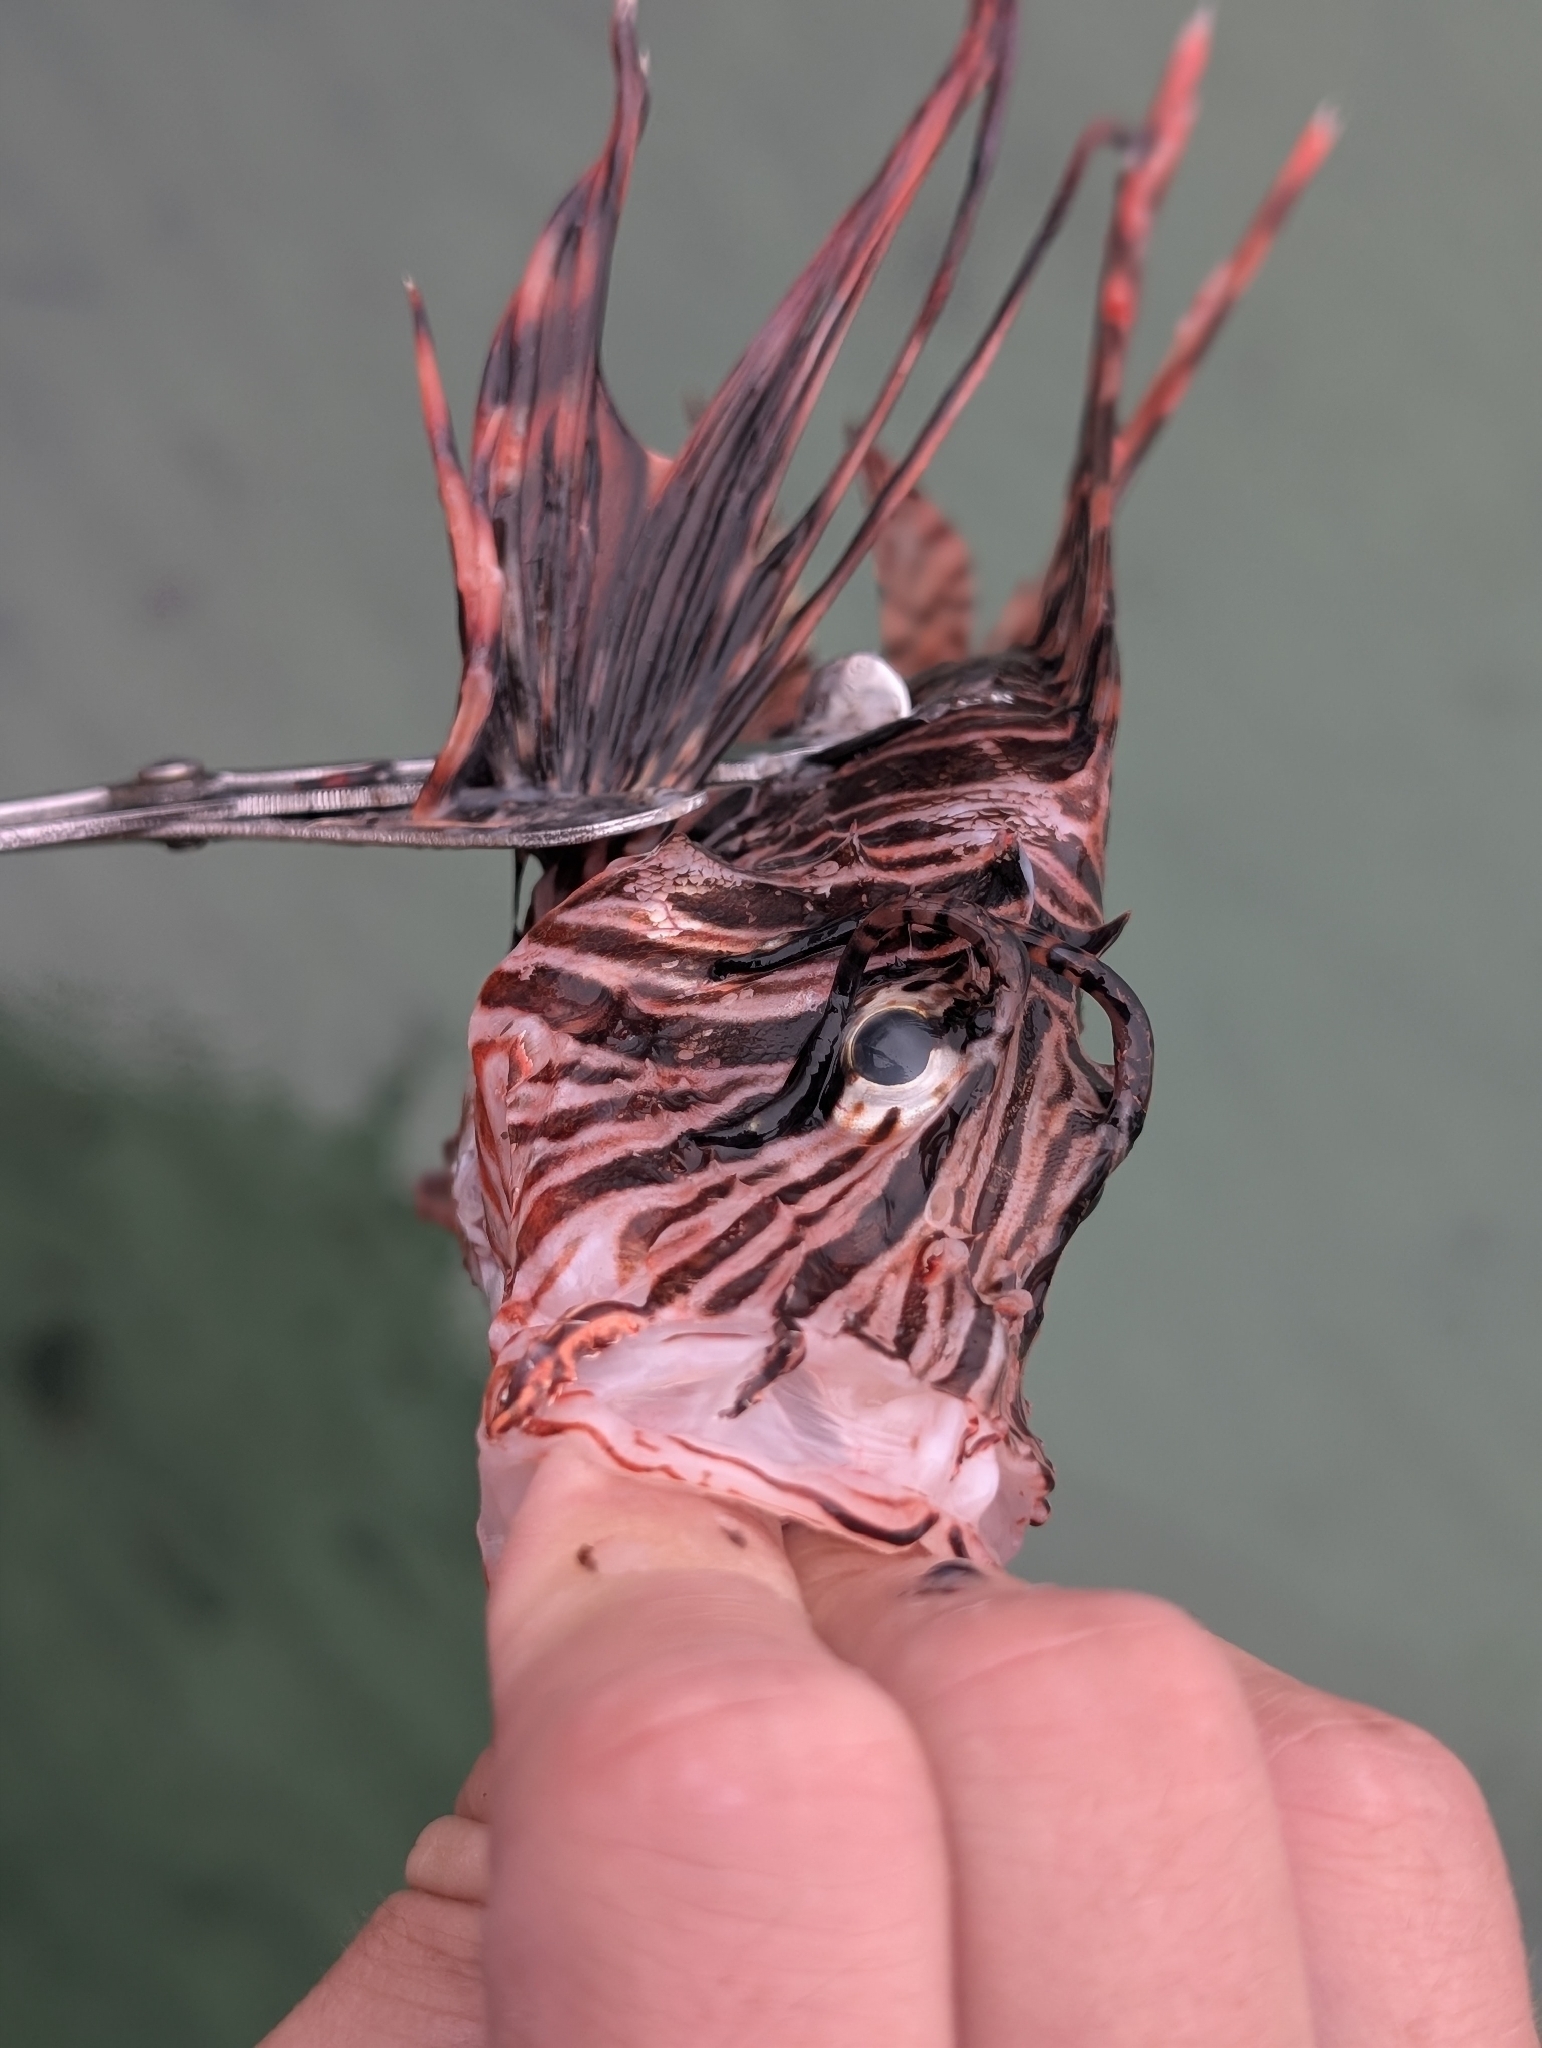
Pterois volitans (Red Lionfish)